Consecrated life

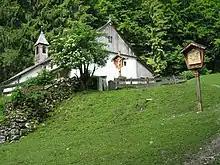
The hermitage of Maria Blut in St. Johann in Tirol

Consecrated life (also known as religious life) is a state of life in the Catholic Church lived by those faithful who are called to follow Jesus Christ in a more exacting way. It includes those in institutes of consecrated life (religious and secular), societies of apostolic life, as well as those living as hermits or consecrated virgins.